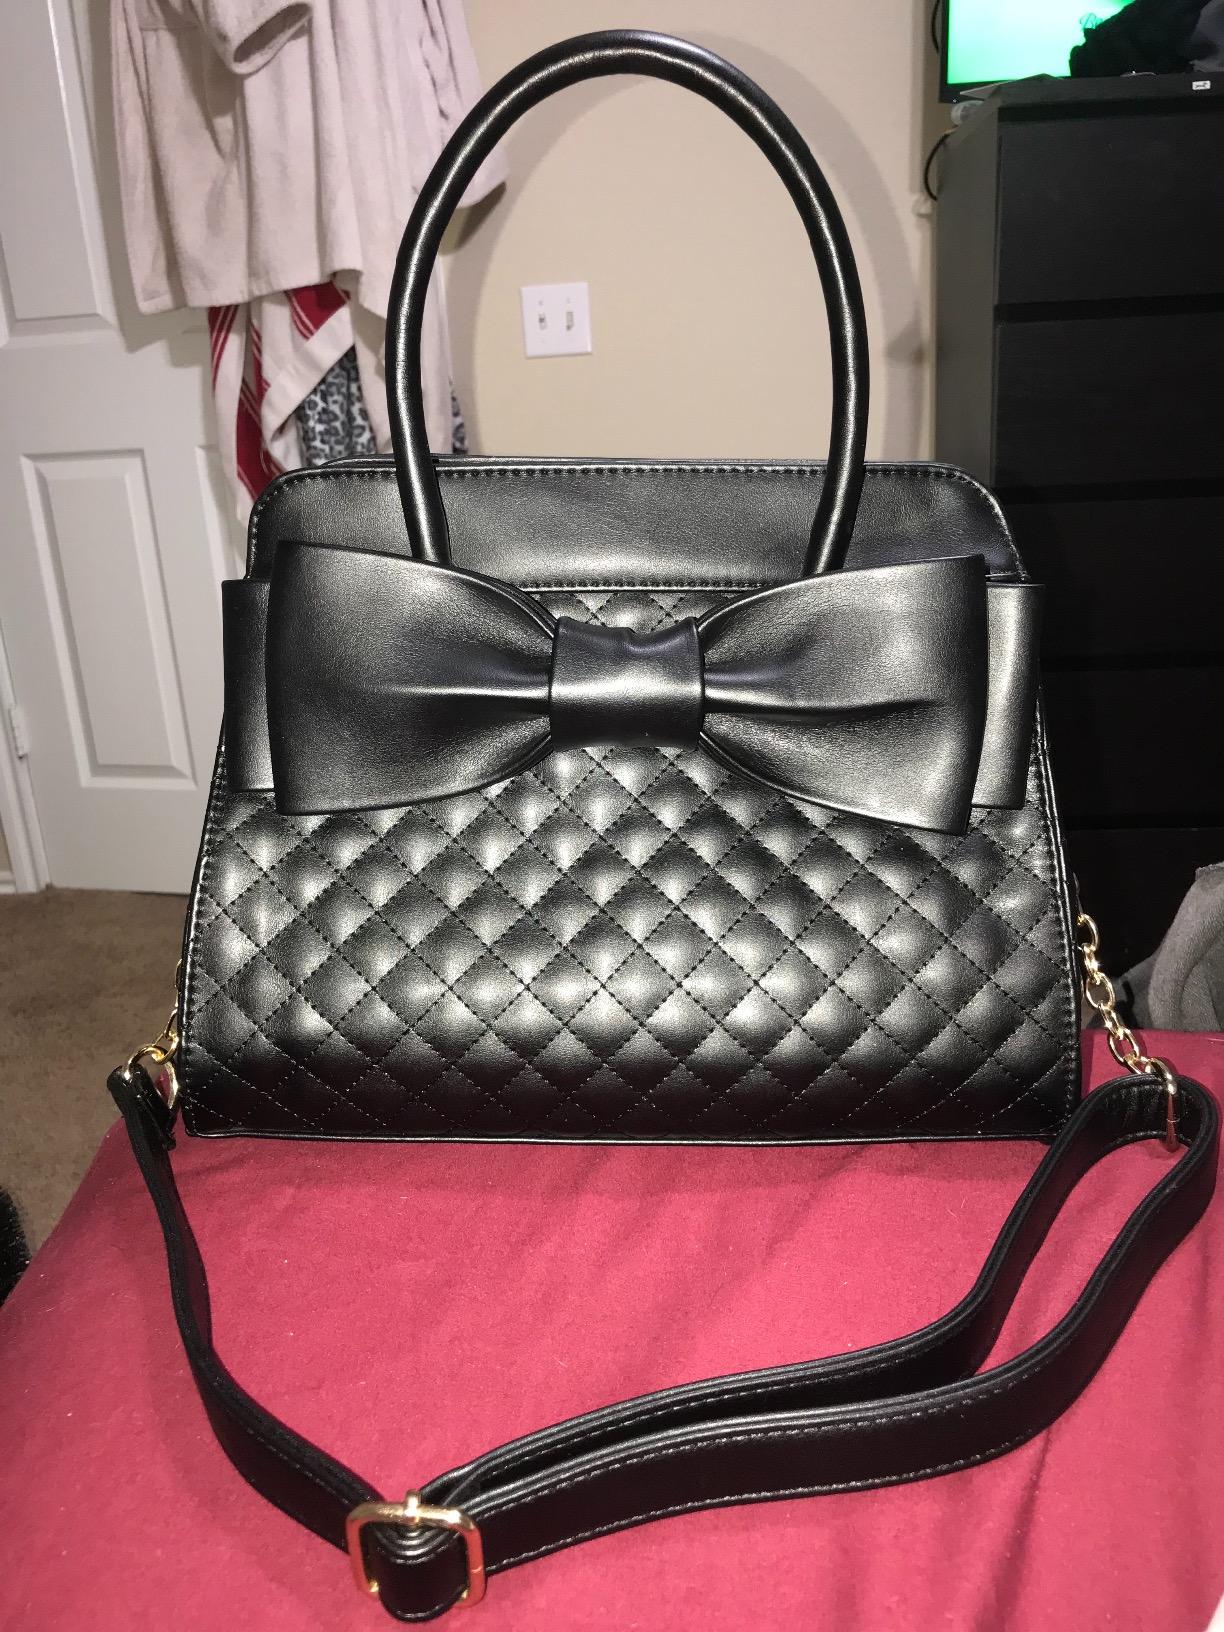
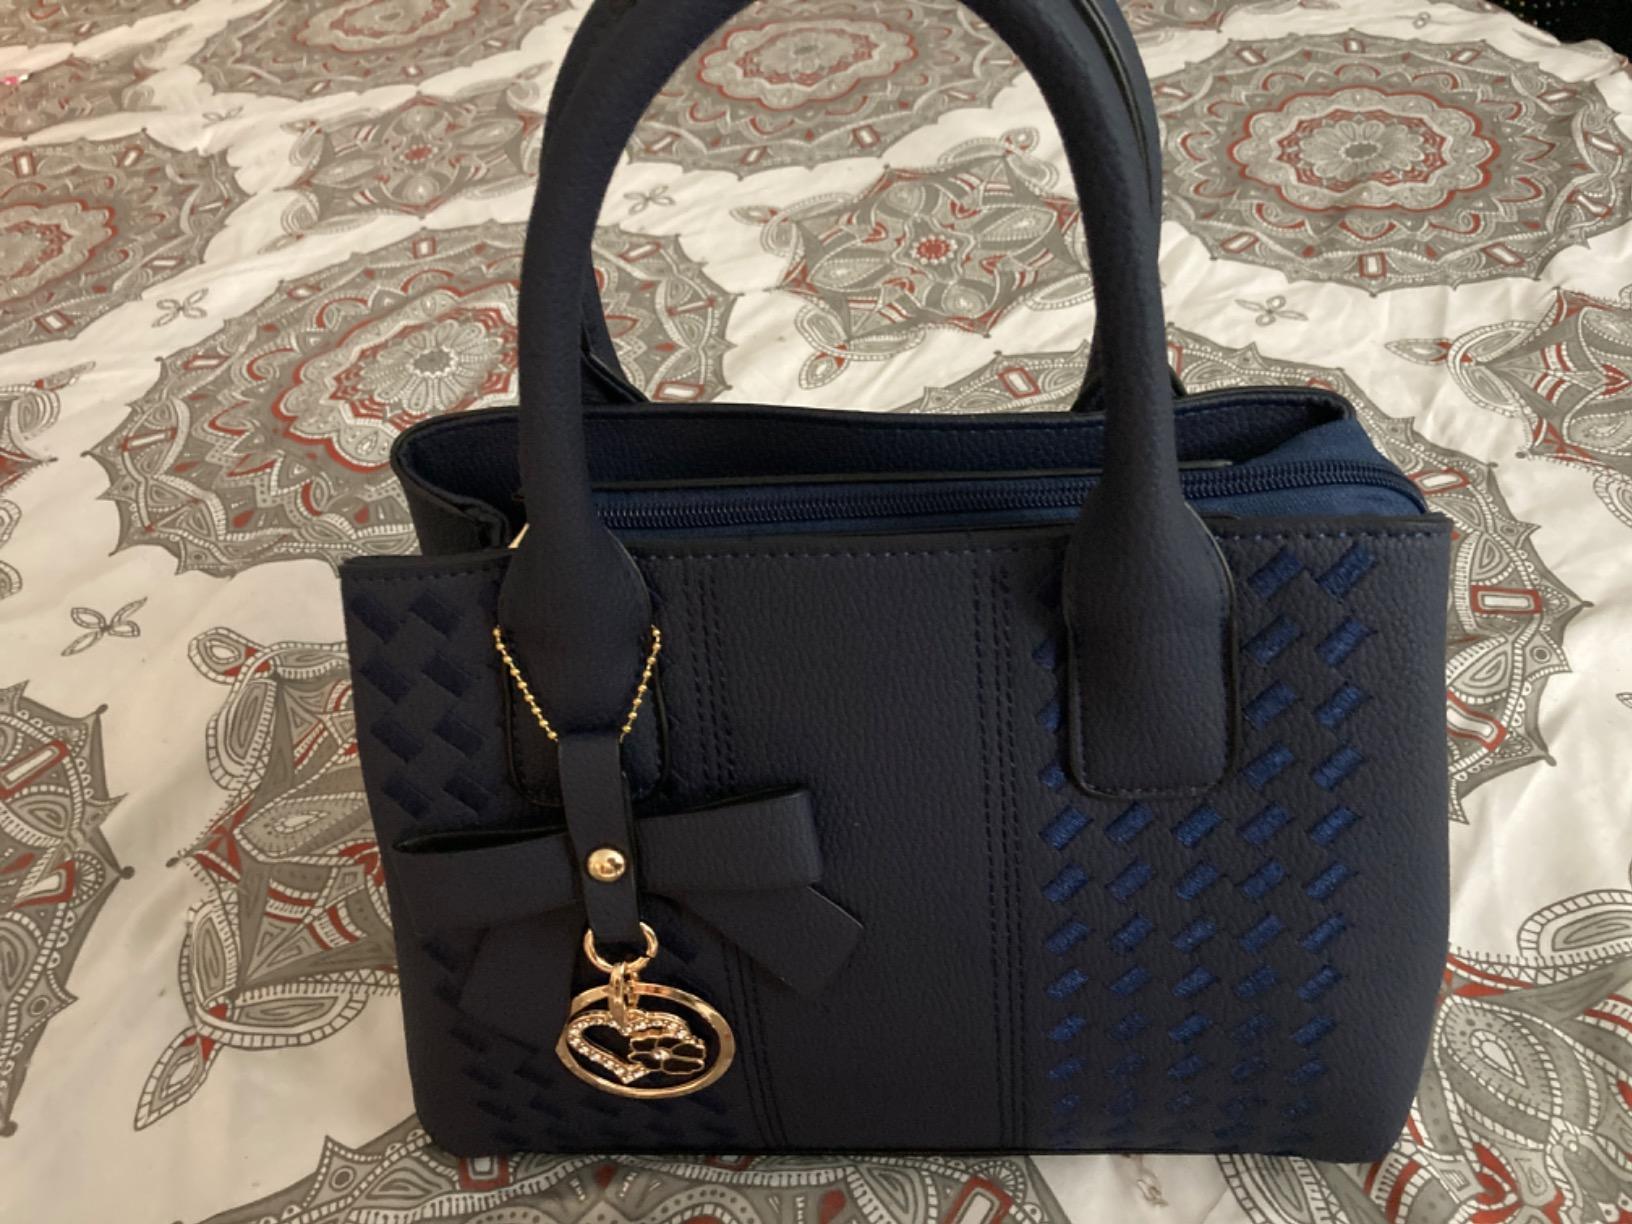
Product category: accessories_handbag
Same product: no